Tecmo Super Bowl II: Special Edition

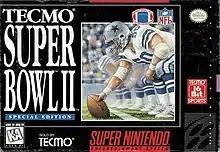
North American SNES box art

is an update of the previous Tecmo Super Bowl released for Super NES and Genesis.